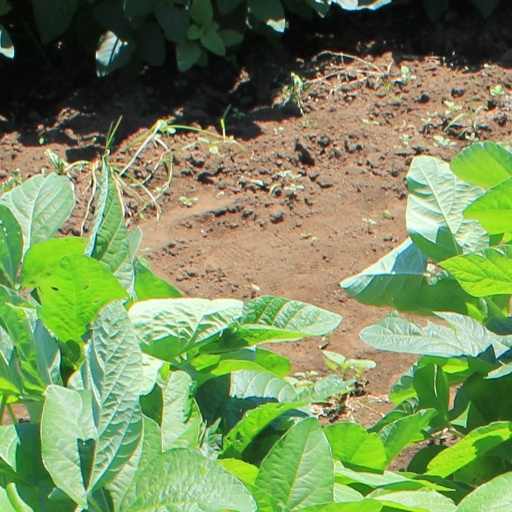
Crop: soybean